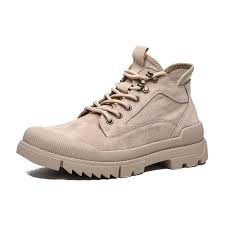
Waste category: shoes